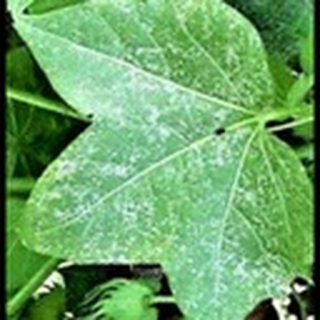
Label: cotton_powdery_mildew